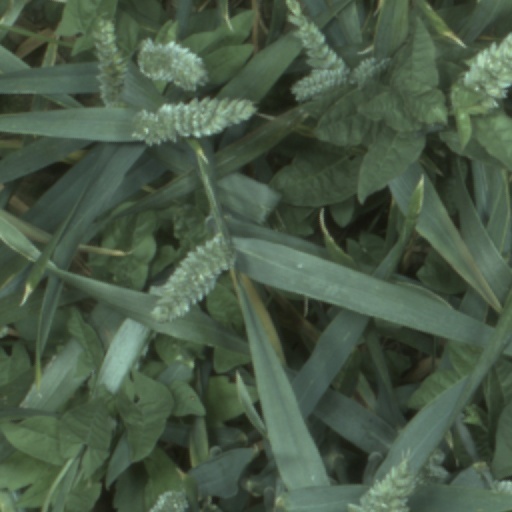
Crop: wheat